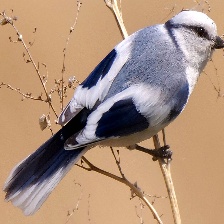
Species: AZURE TIT
Scientific name: CYANISTES CYANUS